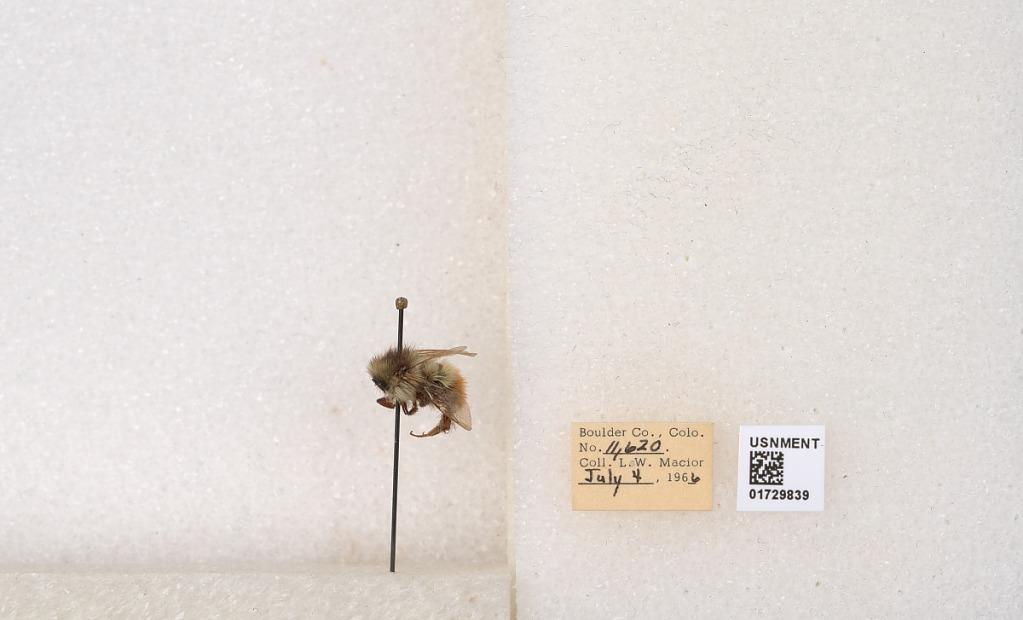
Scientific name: Bombus flavifrons Cresson
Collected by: L. Macior
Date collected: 1966-7-4
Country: United States
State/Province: Colorado
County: Boulder
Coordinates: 40.0925, -105.358